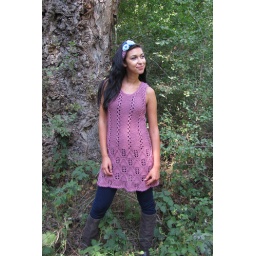
Hand knitted dress in dusty rose